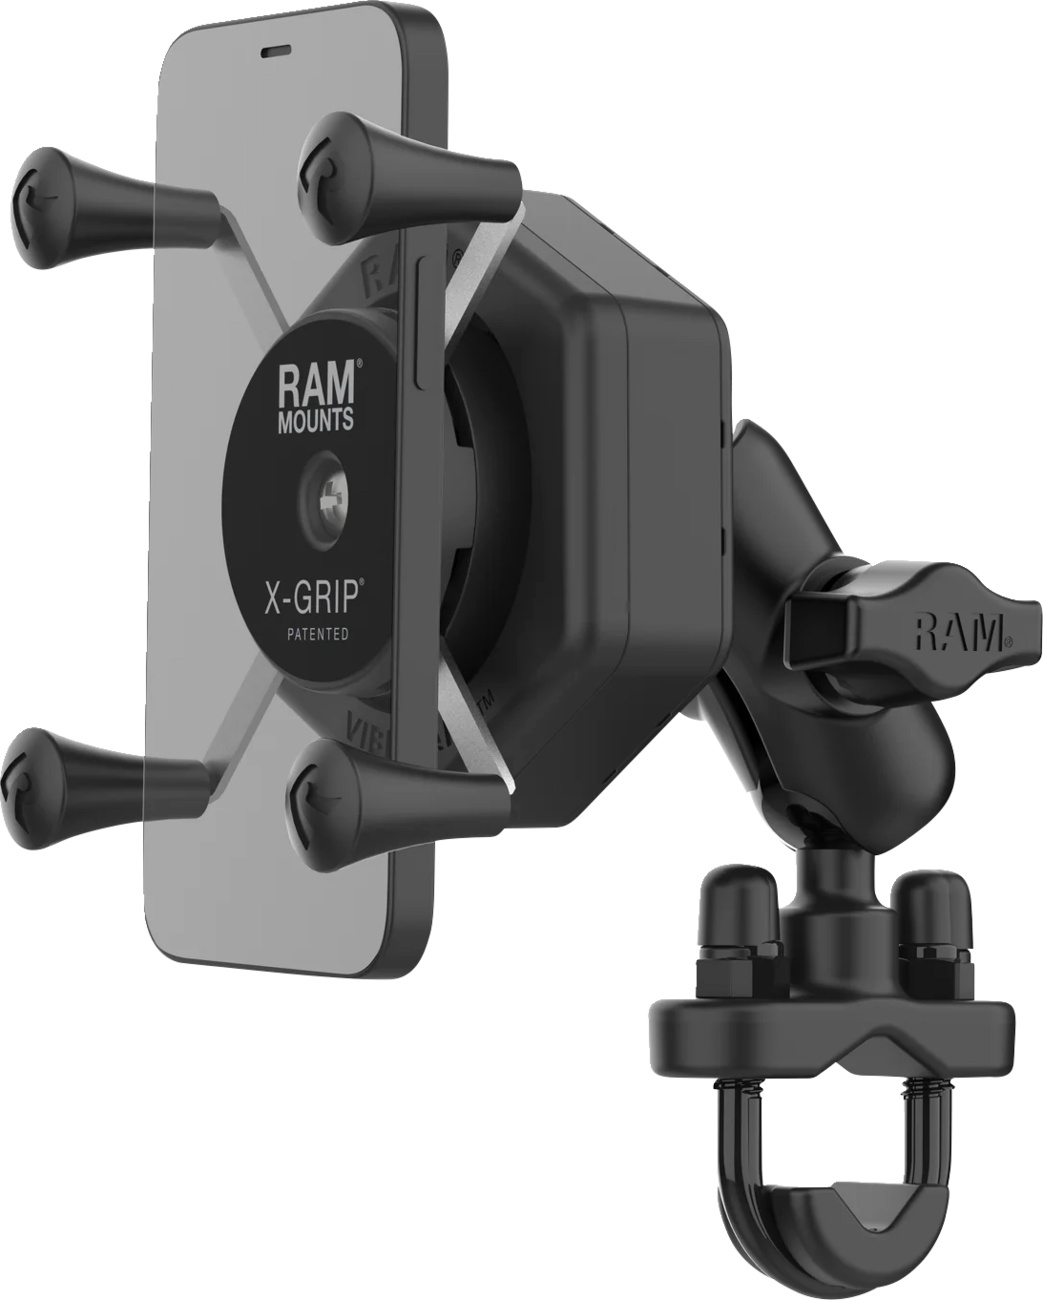
Mount Kit - X-Grip® - Vibe Safe™ - U-Bolt - Short
Video Features High-strength composite and stainless steel construction and powder-coated marine-grade aluminum Include a 1" diameter patented rubber ball and socket system with adjustment points at both ends of the socket arm; this, with a twist of the arm knob, allows you to move the X-Grip® mount to optimum viewing position Spring-loaded holder expands and contracts for perfect fit of device Rubber-coated tips will hold device firm and stable Socket technology allows for multiple adjustment angles and articulation of device Include all necessary mounting hardware Made in the U.S.A. Specs Mount Style: U-Bolt Mount Type: Phone Base Color: Black Color/Finish: Powder-Coated Material: Aluminum Finish: Powder-Coated Cradle Compatibility: Universal Features: Short Arm Model: Vibe Safe™ Riding Style: Street Units: Kit Color/Finish: Black Model: X-Grip® Product Name: Cradle Type: Mounting Accessory Approximate Package Weight & Dimensions Weight: 1 Height: 2 Length: 6 Width: 8.25
Brand: RAM Mounts
Category: Vehicles & Parts > Vehicle Parts & Accessories > Motor Vehicle Electronics > Motor Vehicle Video Monitor Mounts > Overhead Mounts